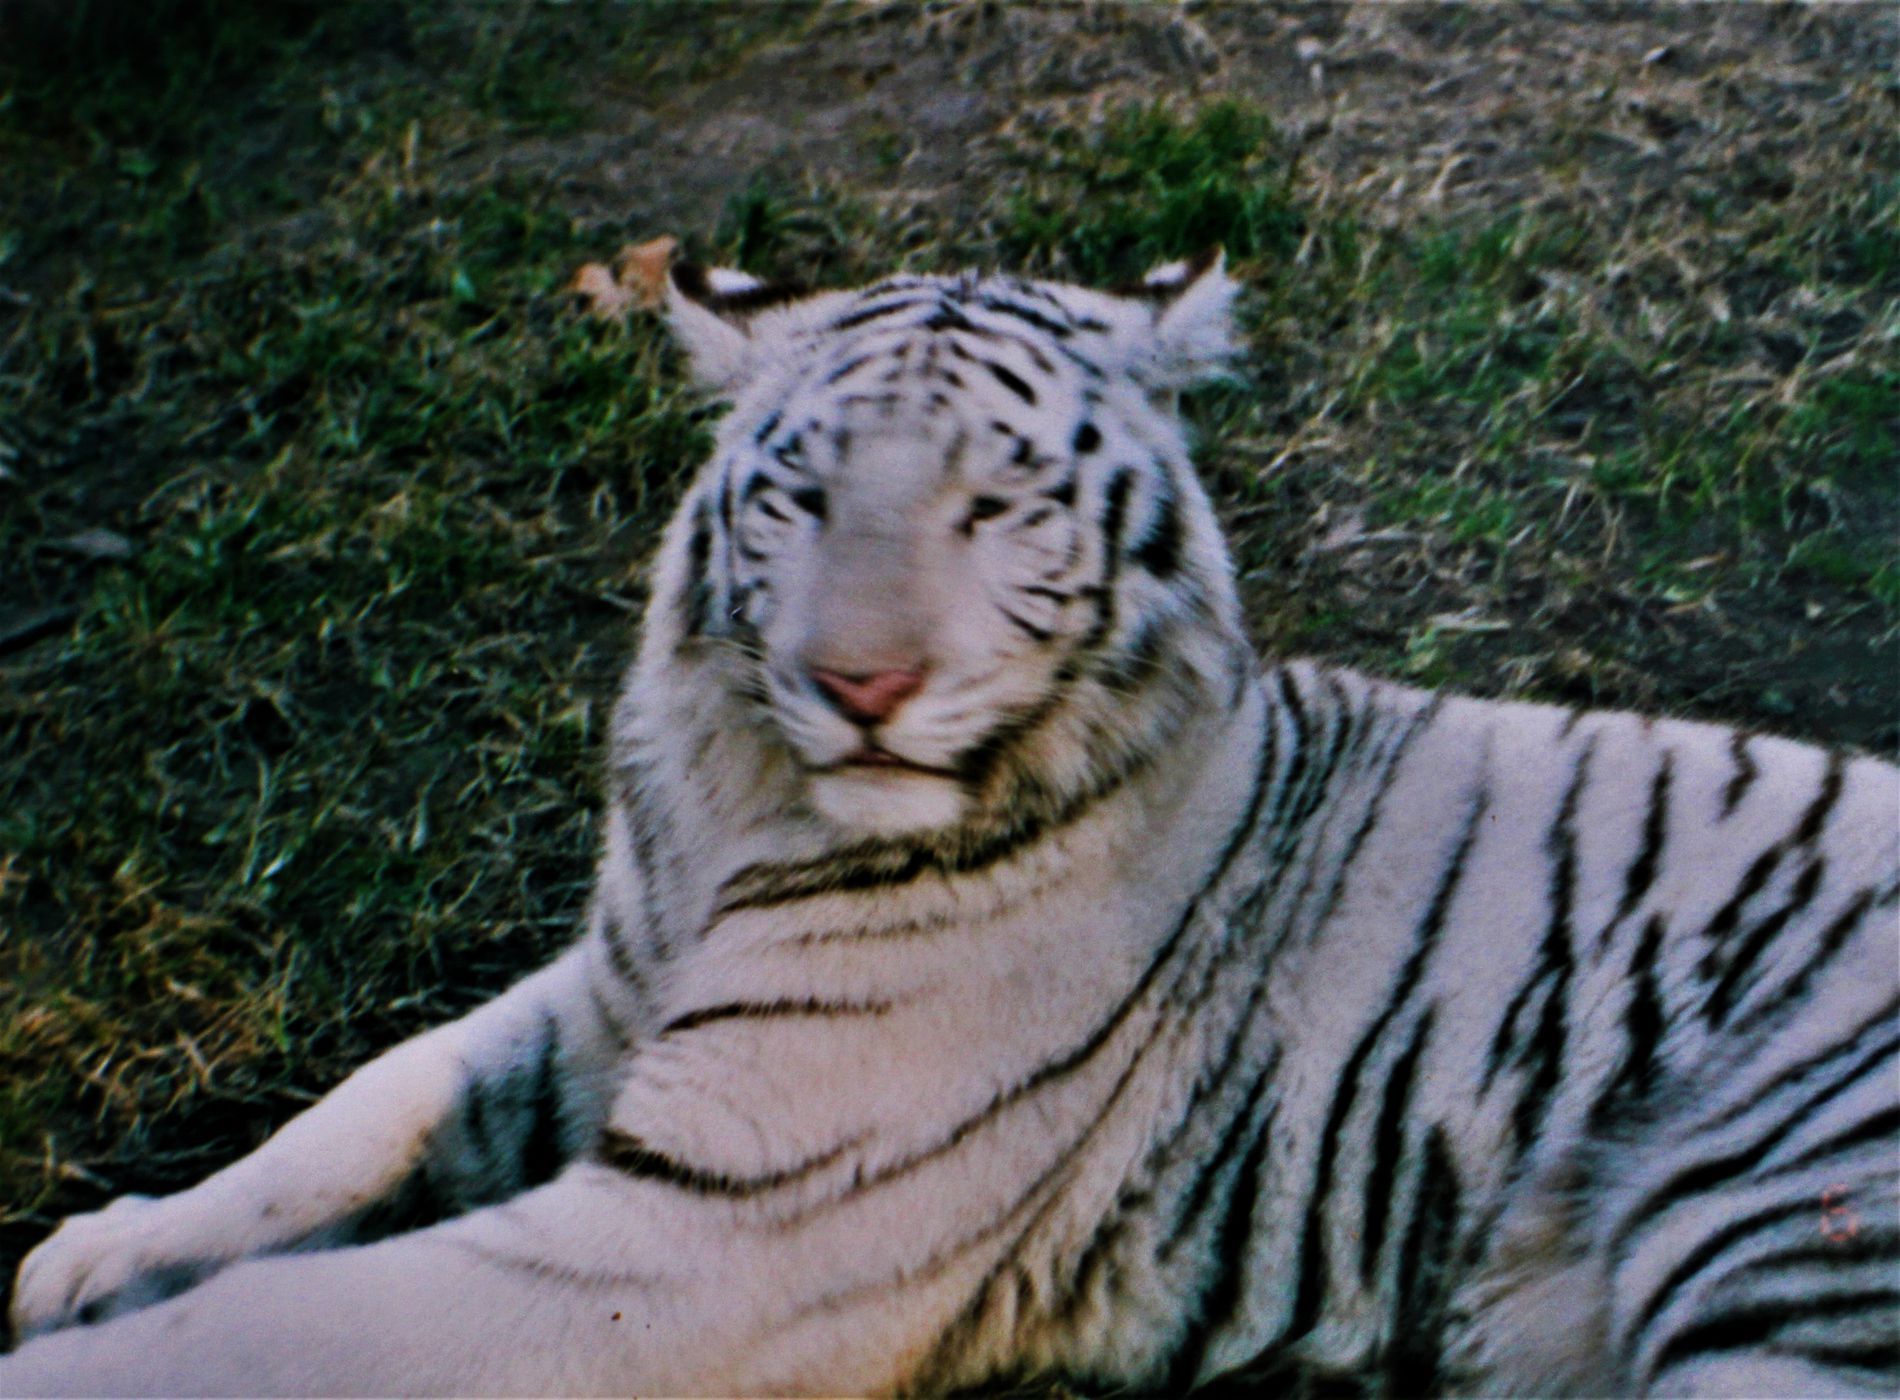
The White Tiger's Gaze.
A picture of a white tiger with thin black lines on its skin against dry grass. The tiger's face is slightly blurred due to the camera focus.
An animal portrait taken from a medium close up shot using natural lighting with a color palette of green, brown, black, and white of the tiger.
Labels: Animal, Mammal, Tiger, Wildlife, Soil, Grass, Patchy grass
Camera: Canon Canon EOS M2
Lens: EF-M18-55mm f/3.5-5.6 IS STM
Aperture: F5.6
Exposure: 1/80 sec
ISO: 500
Focal length: 55.0 mm